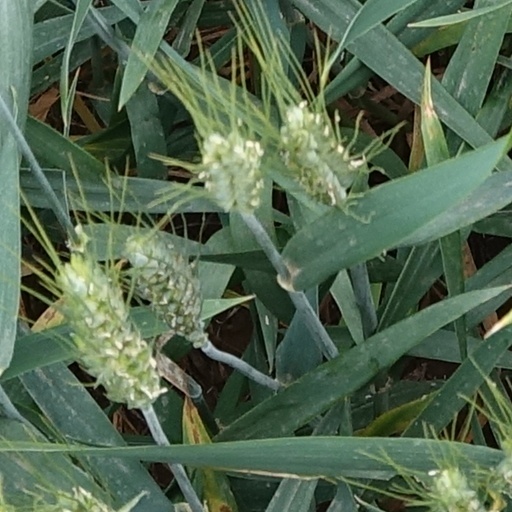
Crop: wheat